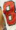
Number: 8